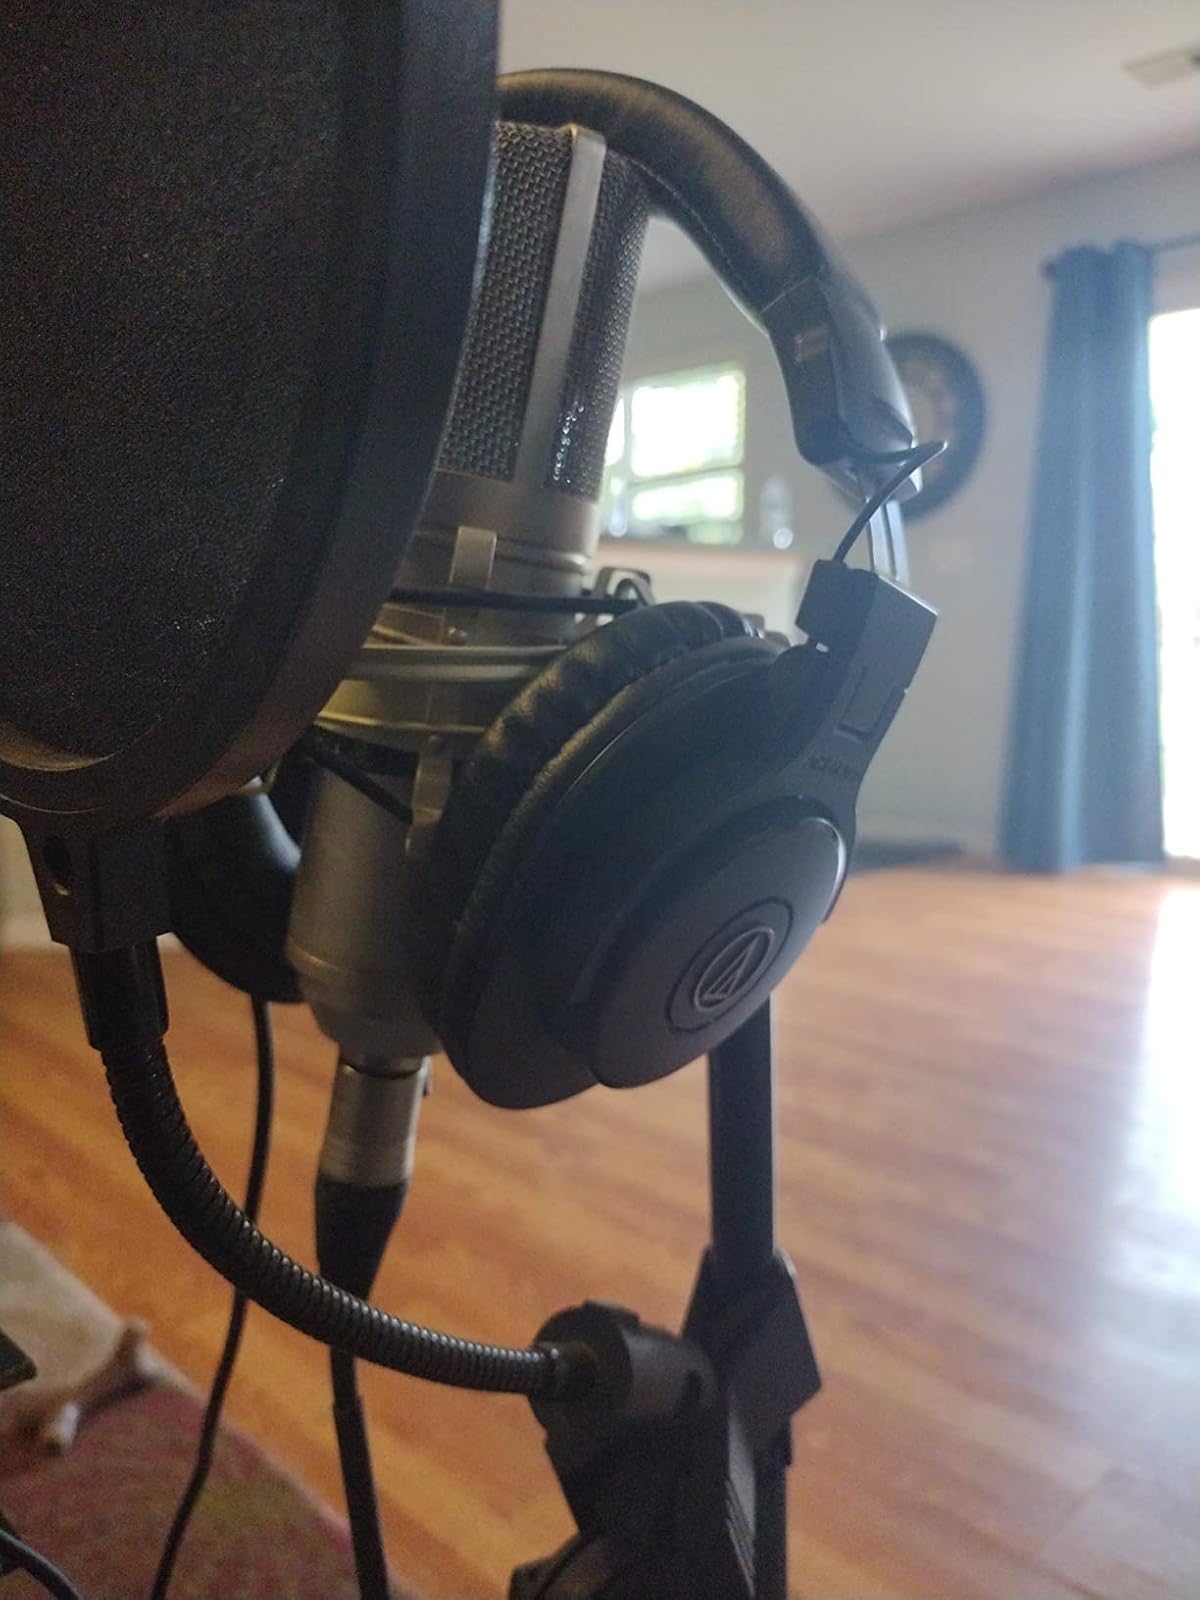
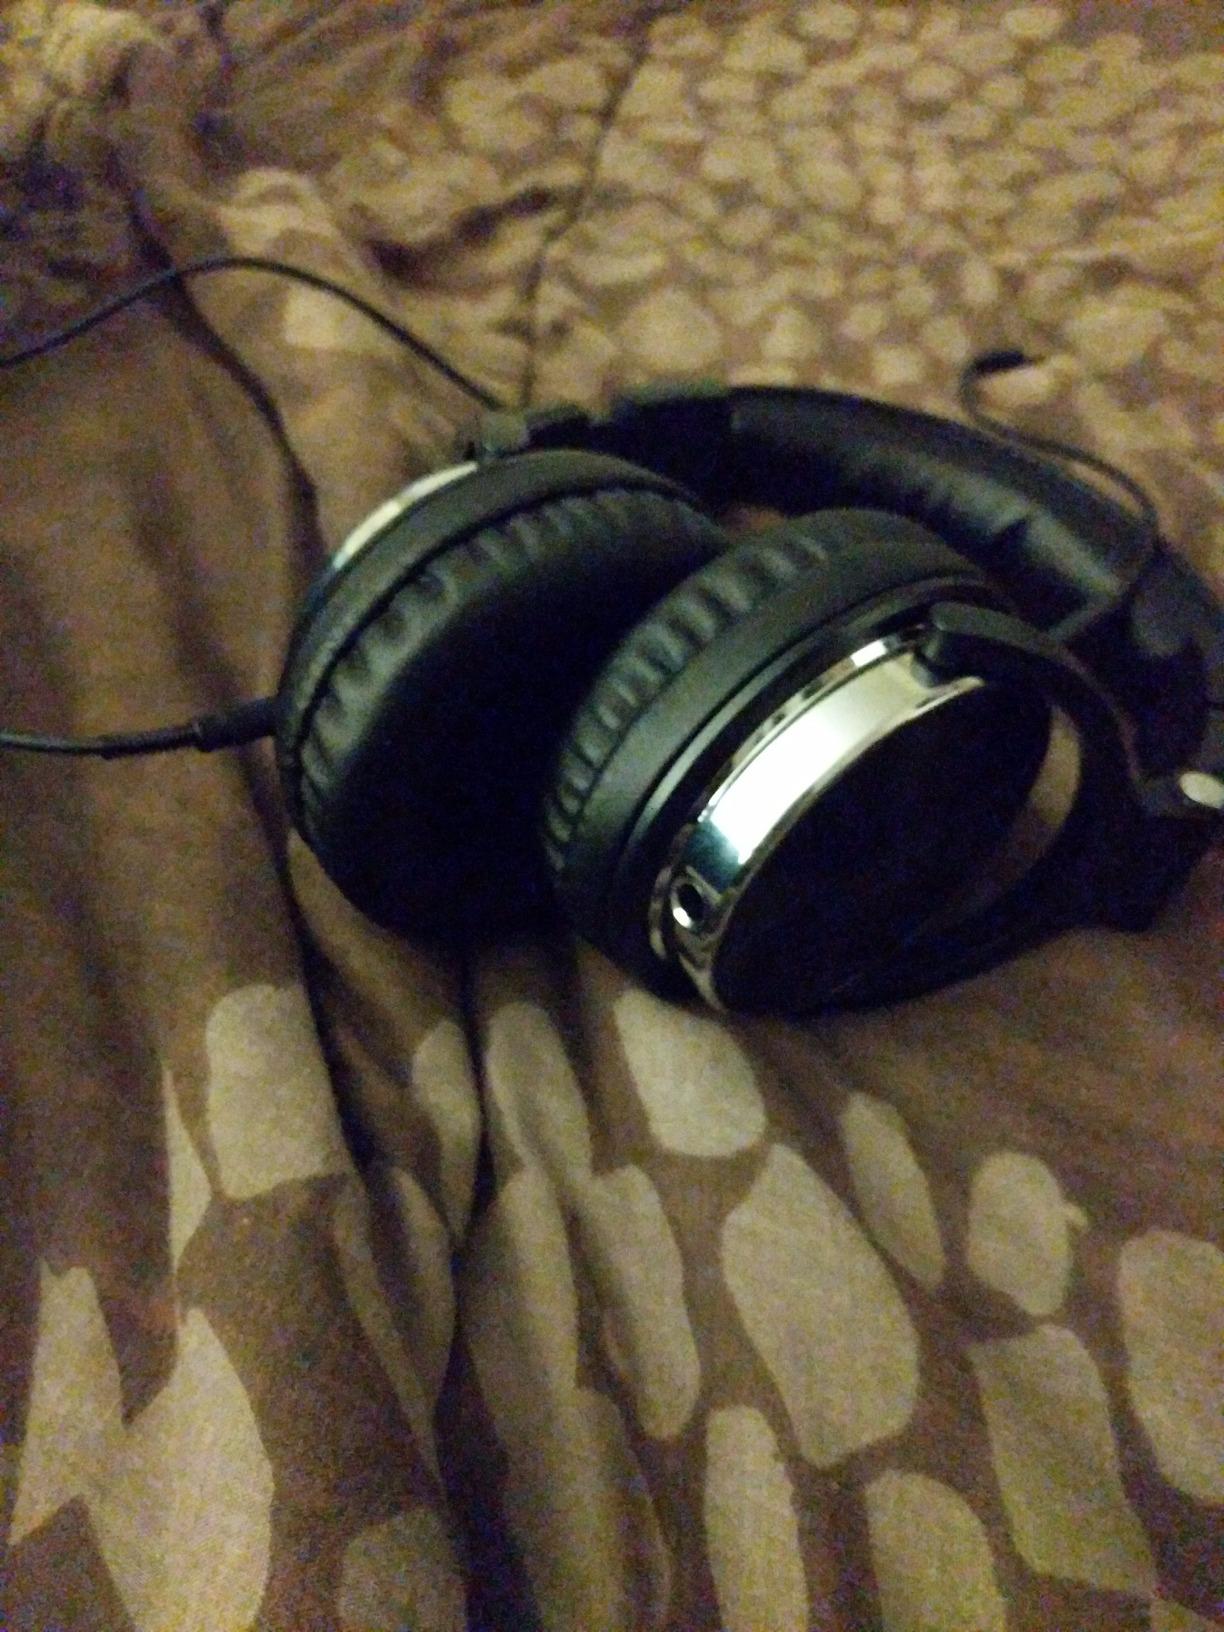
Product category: headphones
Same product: no